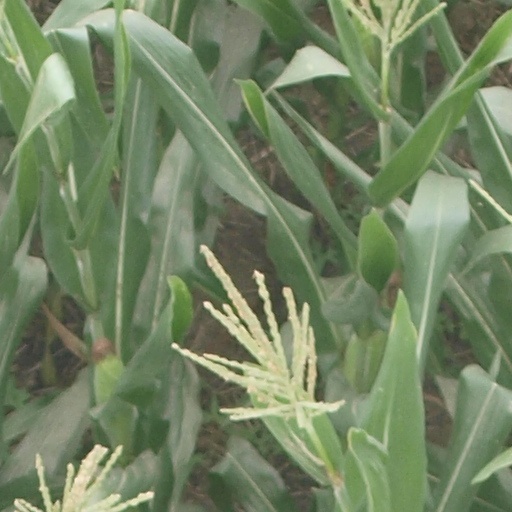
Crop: maize; corn